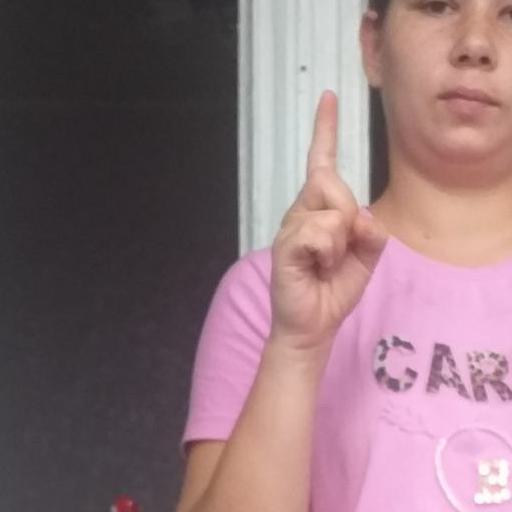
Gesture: one